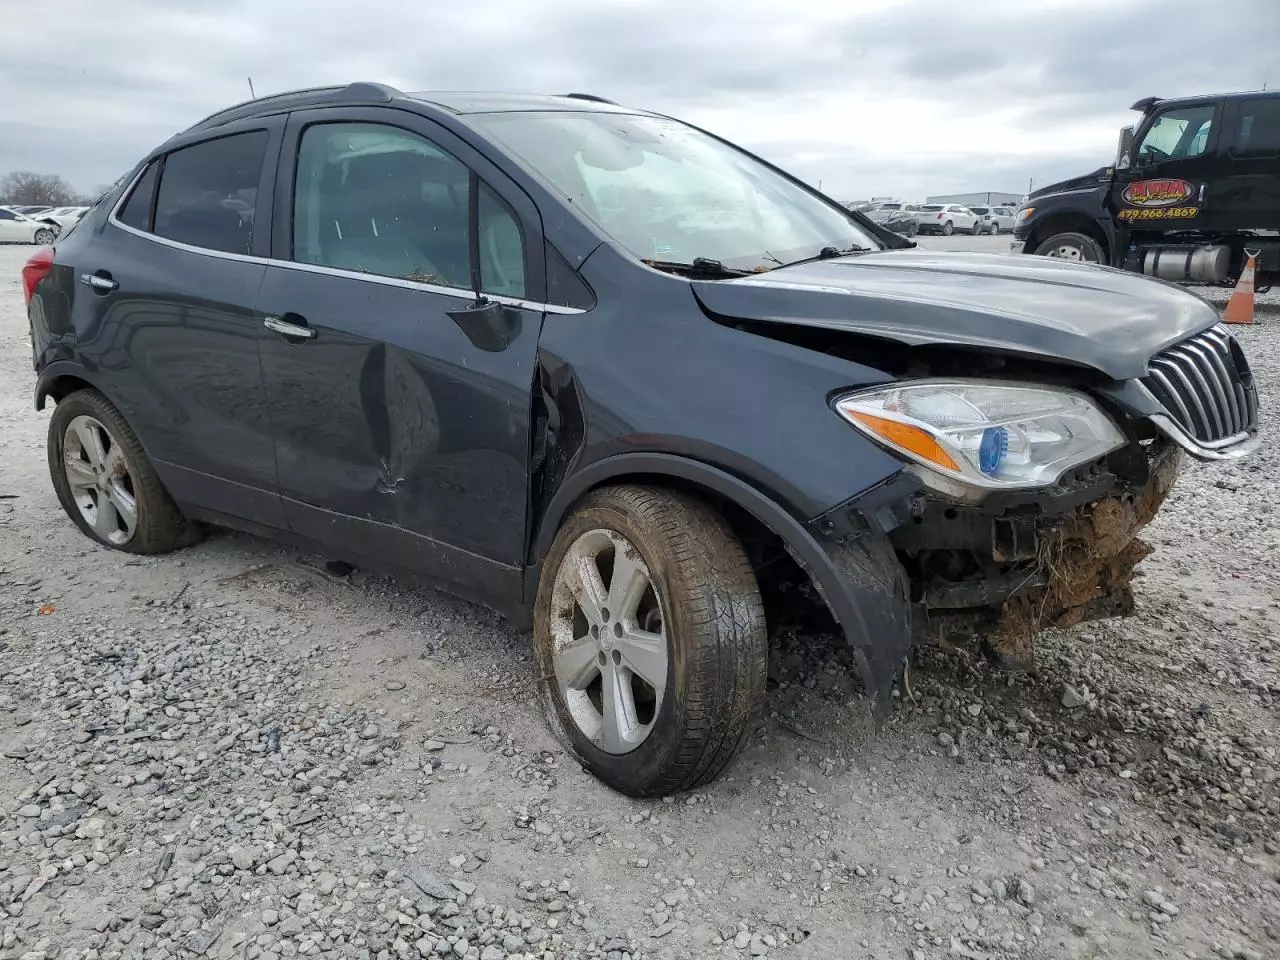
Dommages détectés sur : pare-choc avant, capot, aile avant droite, porte avant droite, porte arrière droite, aile arrière droite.
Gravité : majeur